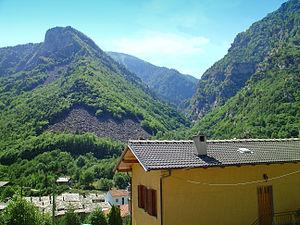
Roreto Chargeoir, vue sur la Punta Midi O Muret (2210 m), Vallon de Bourcet Chasteiran Italiano: Roreto Chargeoir, vista sulla Punta Midi O Muret (2210 m), Vallone di Bourcet Chasteiran